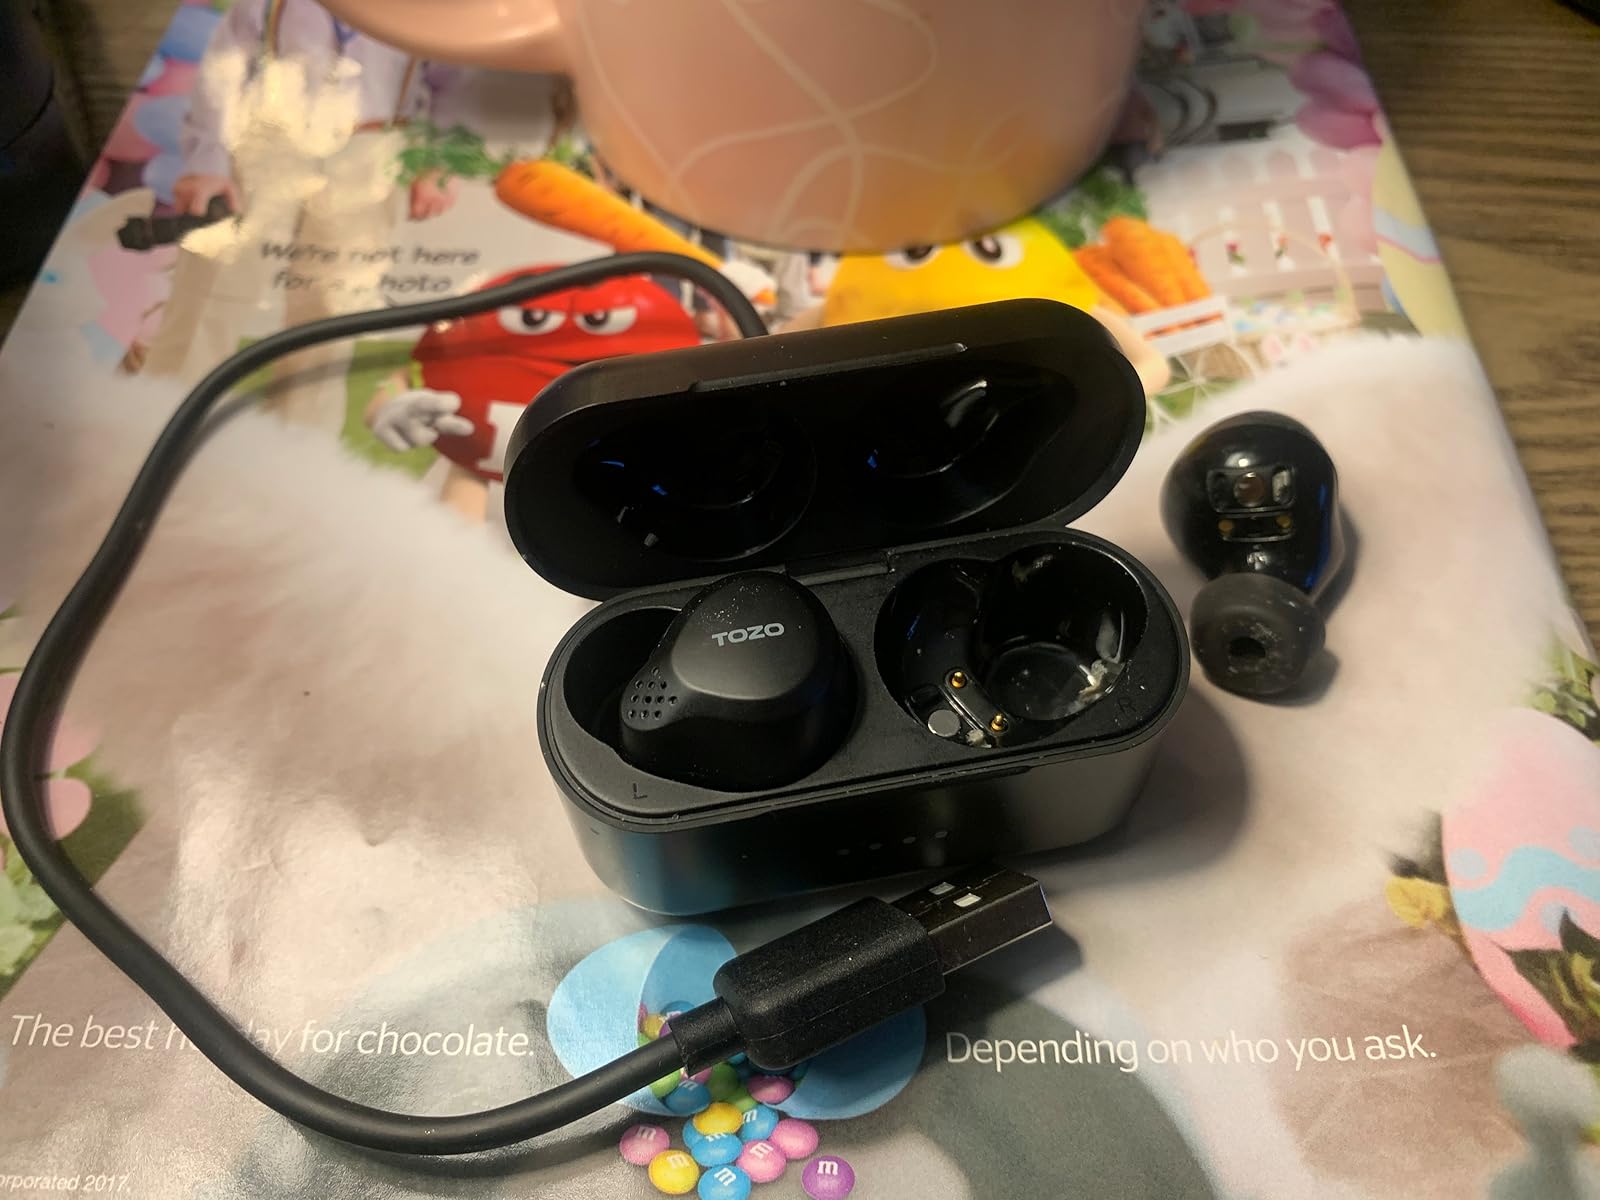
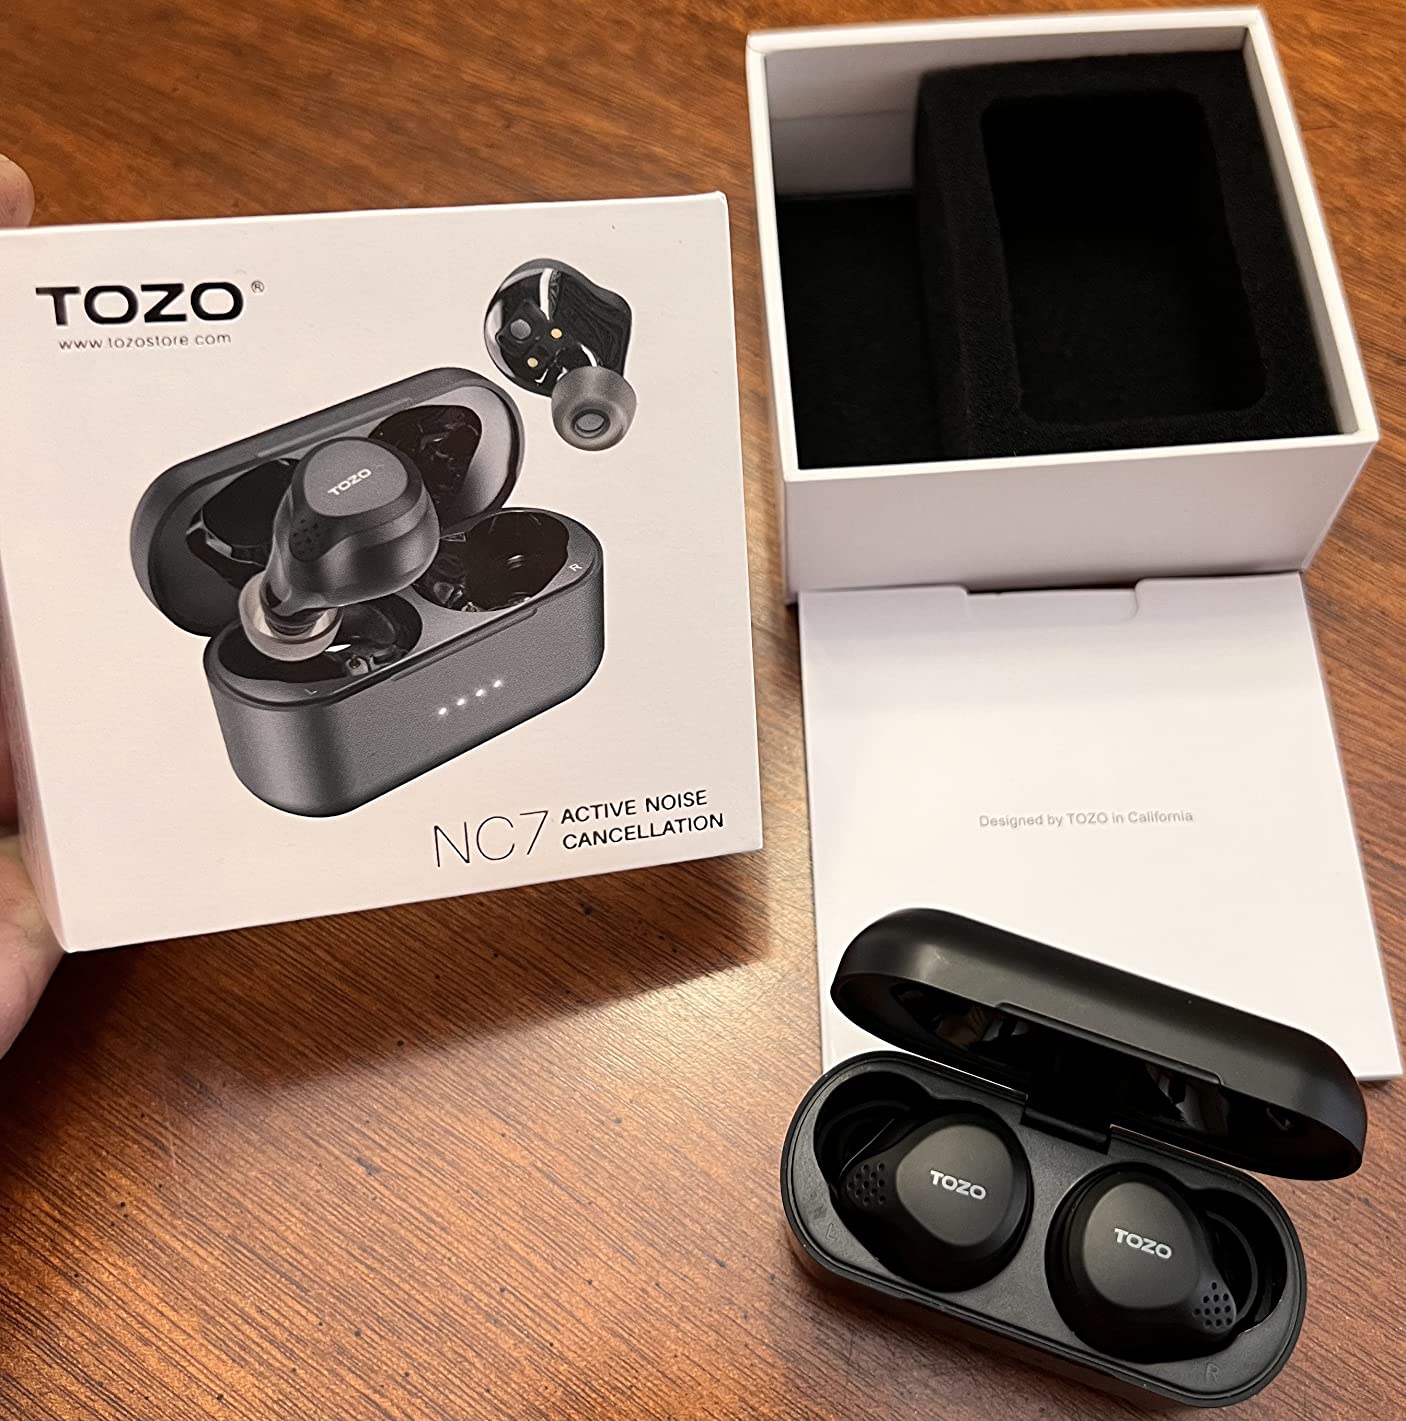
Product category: earbuds
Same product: yes